Castell d'Aro, Platja d'Aro i S'Agaró

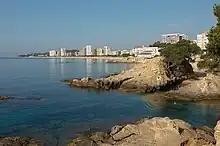
Platja D'Aro Beach

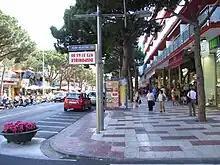
Shopping Main street

During the following centuries only one municipality existed, in 1858 the area was divided with Romanyà, Bell-lloc, Santa Cristina d'Aro and Solius becoming separate from Castell d'Aro and Fanals d'Aro. This is regarded as the official creation of the two cities, Santa Cristina de Aro and Castell d'Aro. In 1843 the district was characterized by high rents, a centralized municipal model with limited suffrage. The elections of 1869 reflected the federal and republican character of Empordà and Fanals. As a result, constitutional guarantees were suspended and disarmament of the popular military service ordered by Central Government. The federalists took up arms supported by the inhabitants of Fanals, they participated in the "Foc de Bisbal", where they faced a number of government forces.